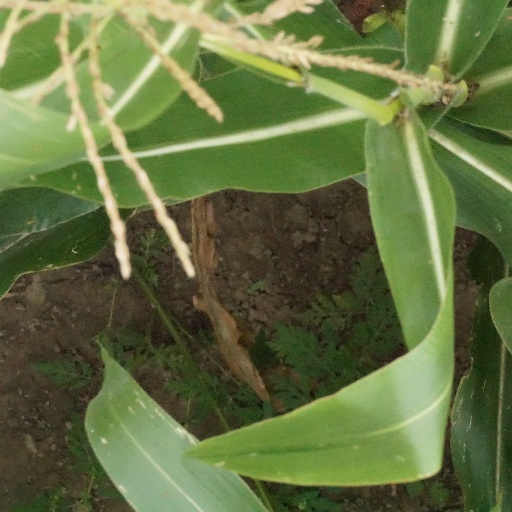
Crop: maize; corn